Battle of Rhodes (1943)

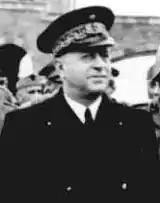

The 3rd MAS Flotilla with three (torpedo boats), the 14th Anti-Submarine Group with two submarine chasers, the 39th Minesweeping Flotilla with eight auxiliary minesweepers, the gunboat (immobilised by engine rouble) and the steamer (used as a floating refrigerated warehouse). Naval personnel on the island amounted to about 2,100 men.